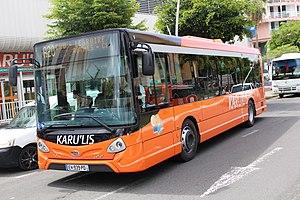
Bus KARU'LIS passant devant l'agence commerciale du centre-ville de Pointe-à-Pitre
KARU'LIS est le nom commercial du réseau de transport public desservant les communes adhérentes au Syndicat Mixte des Transports du Petit Cul de Sac Marin en Guadeloupe. Le réseau dessert également certains secteurs du Lamentin, de Morne-à-l'Eau et du Moule.